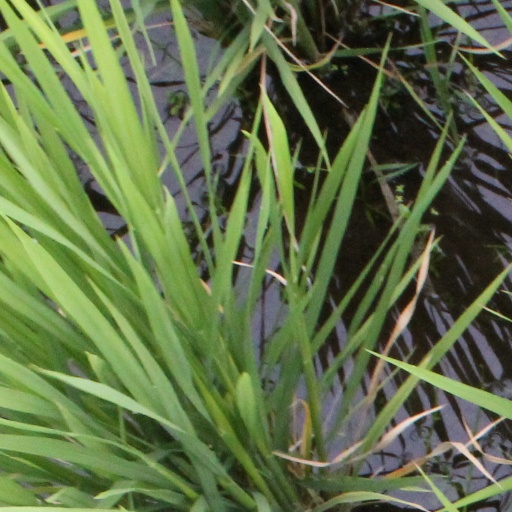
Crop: rice